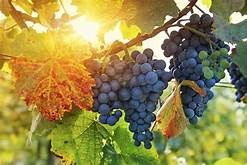
Label: grape